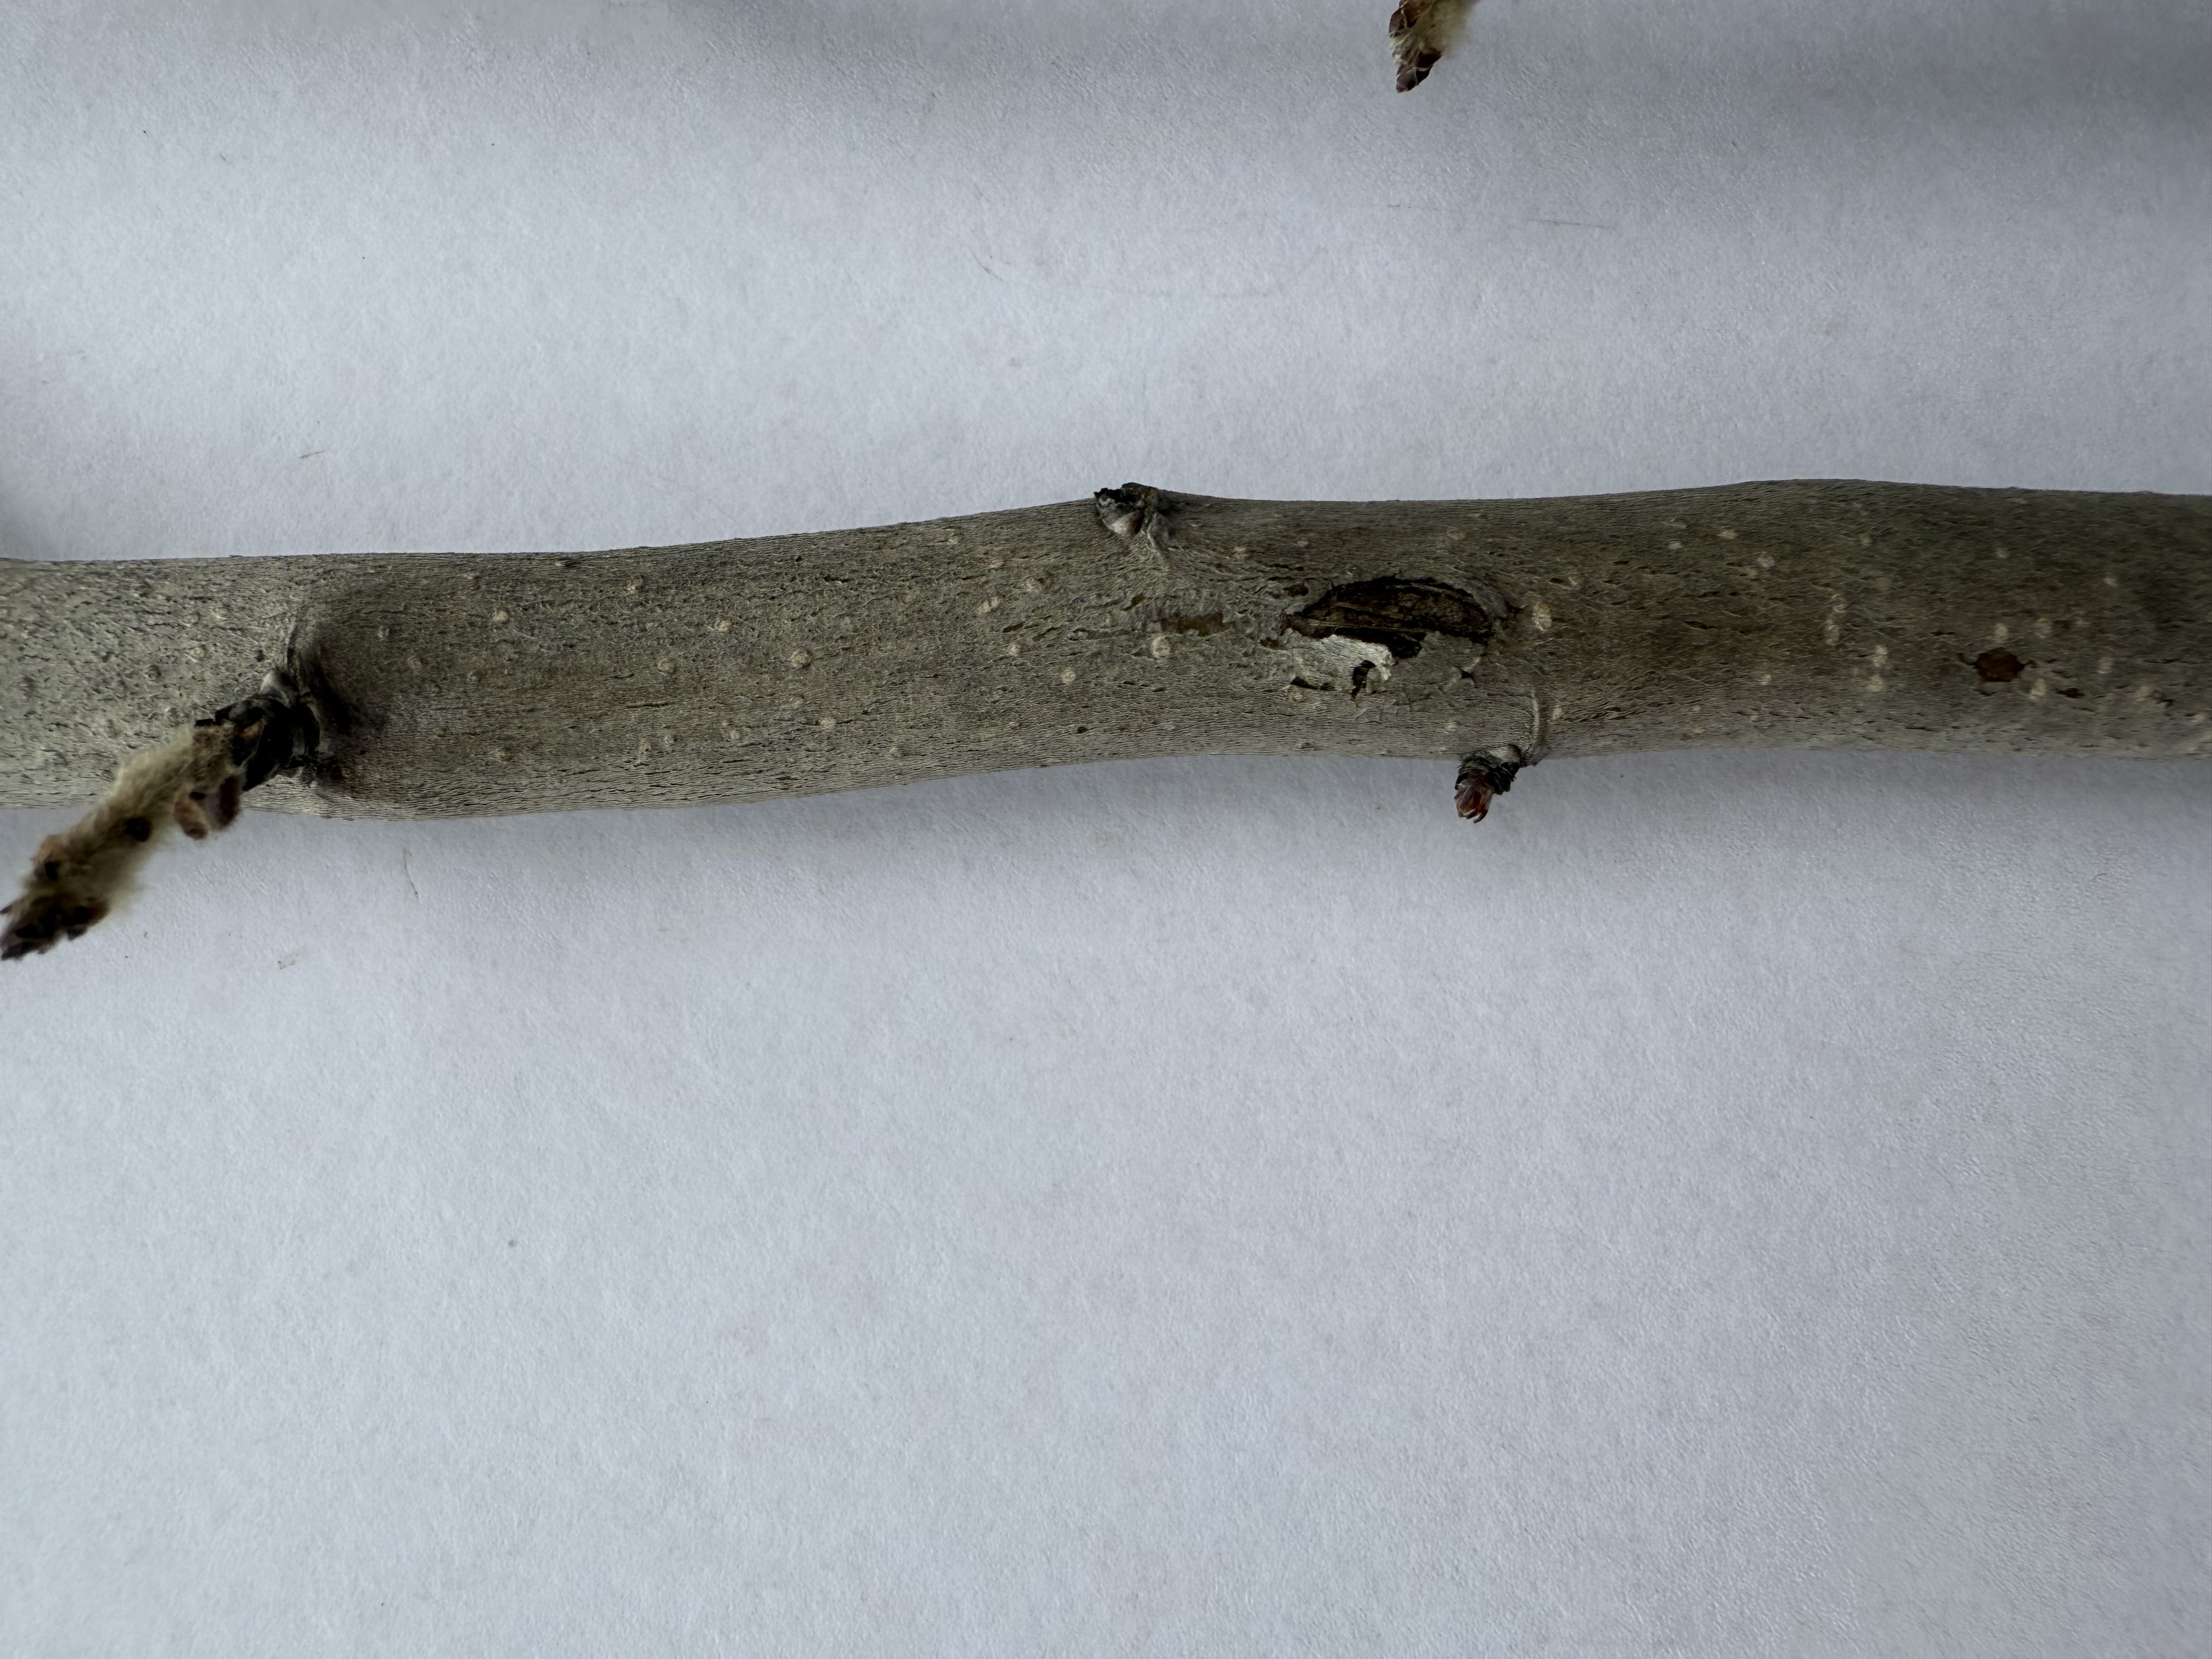
Variety: Medlar